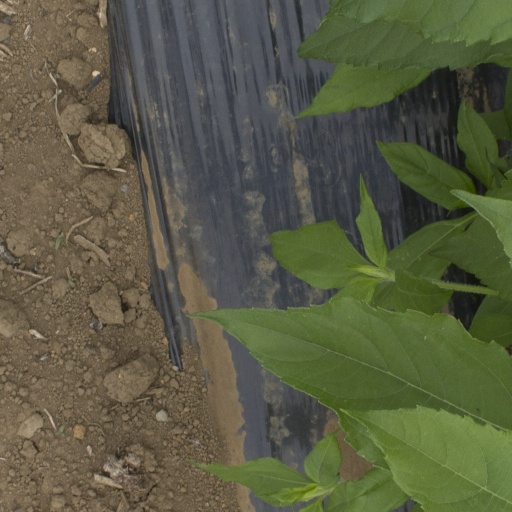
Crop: Jerusalem artichoke